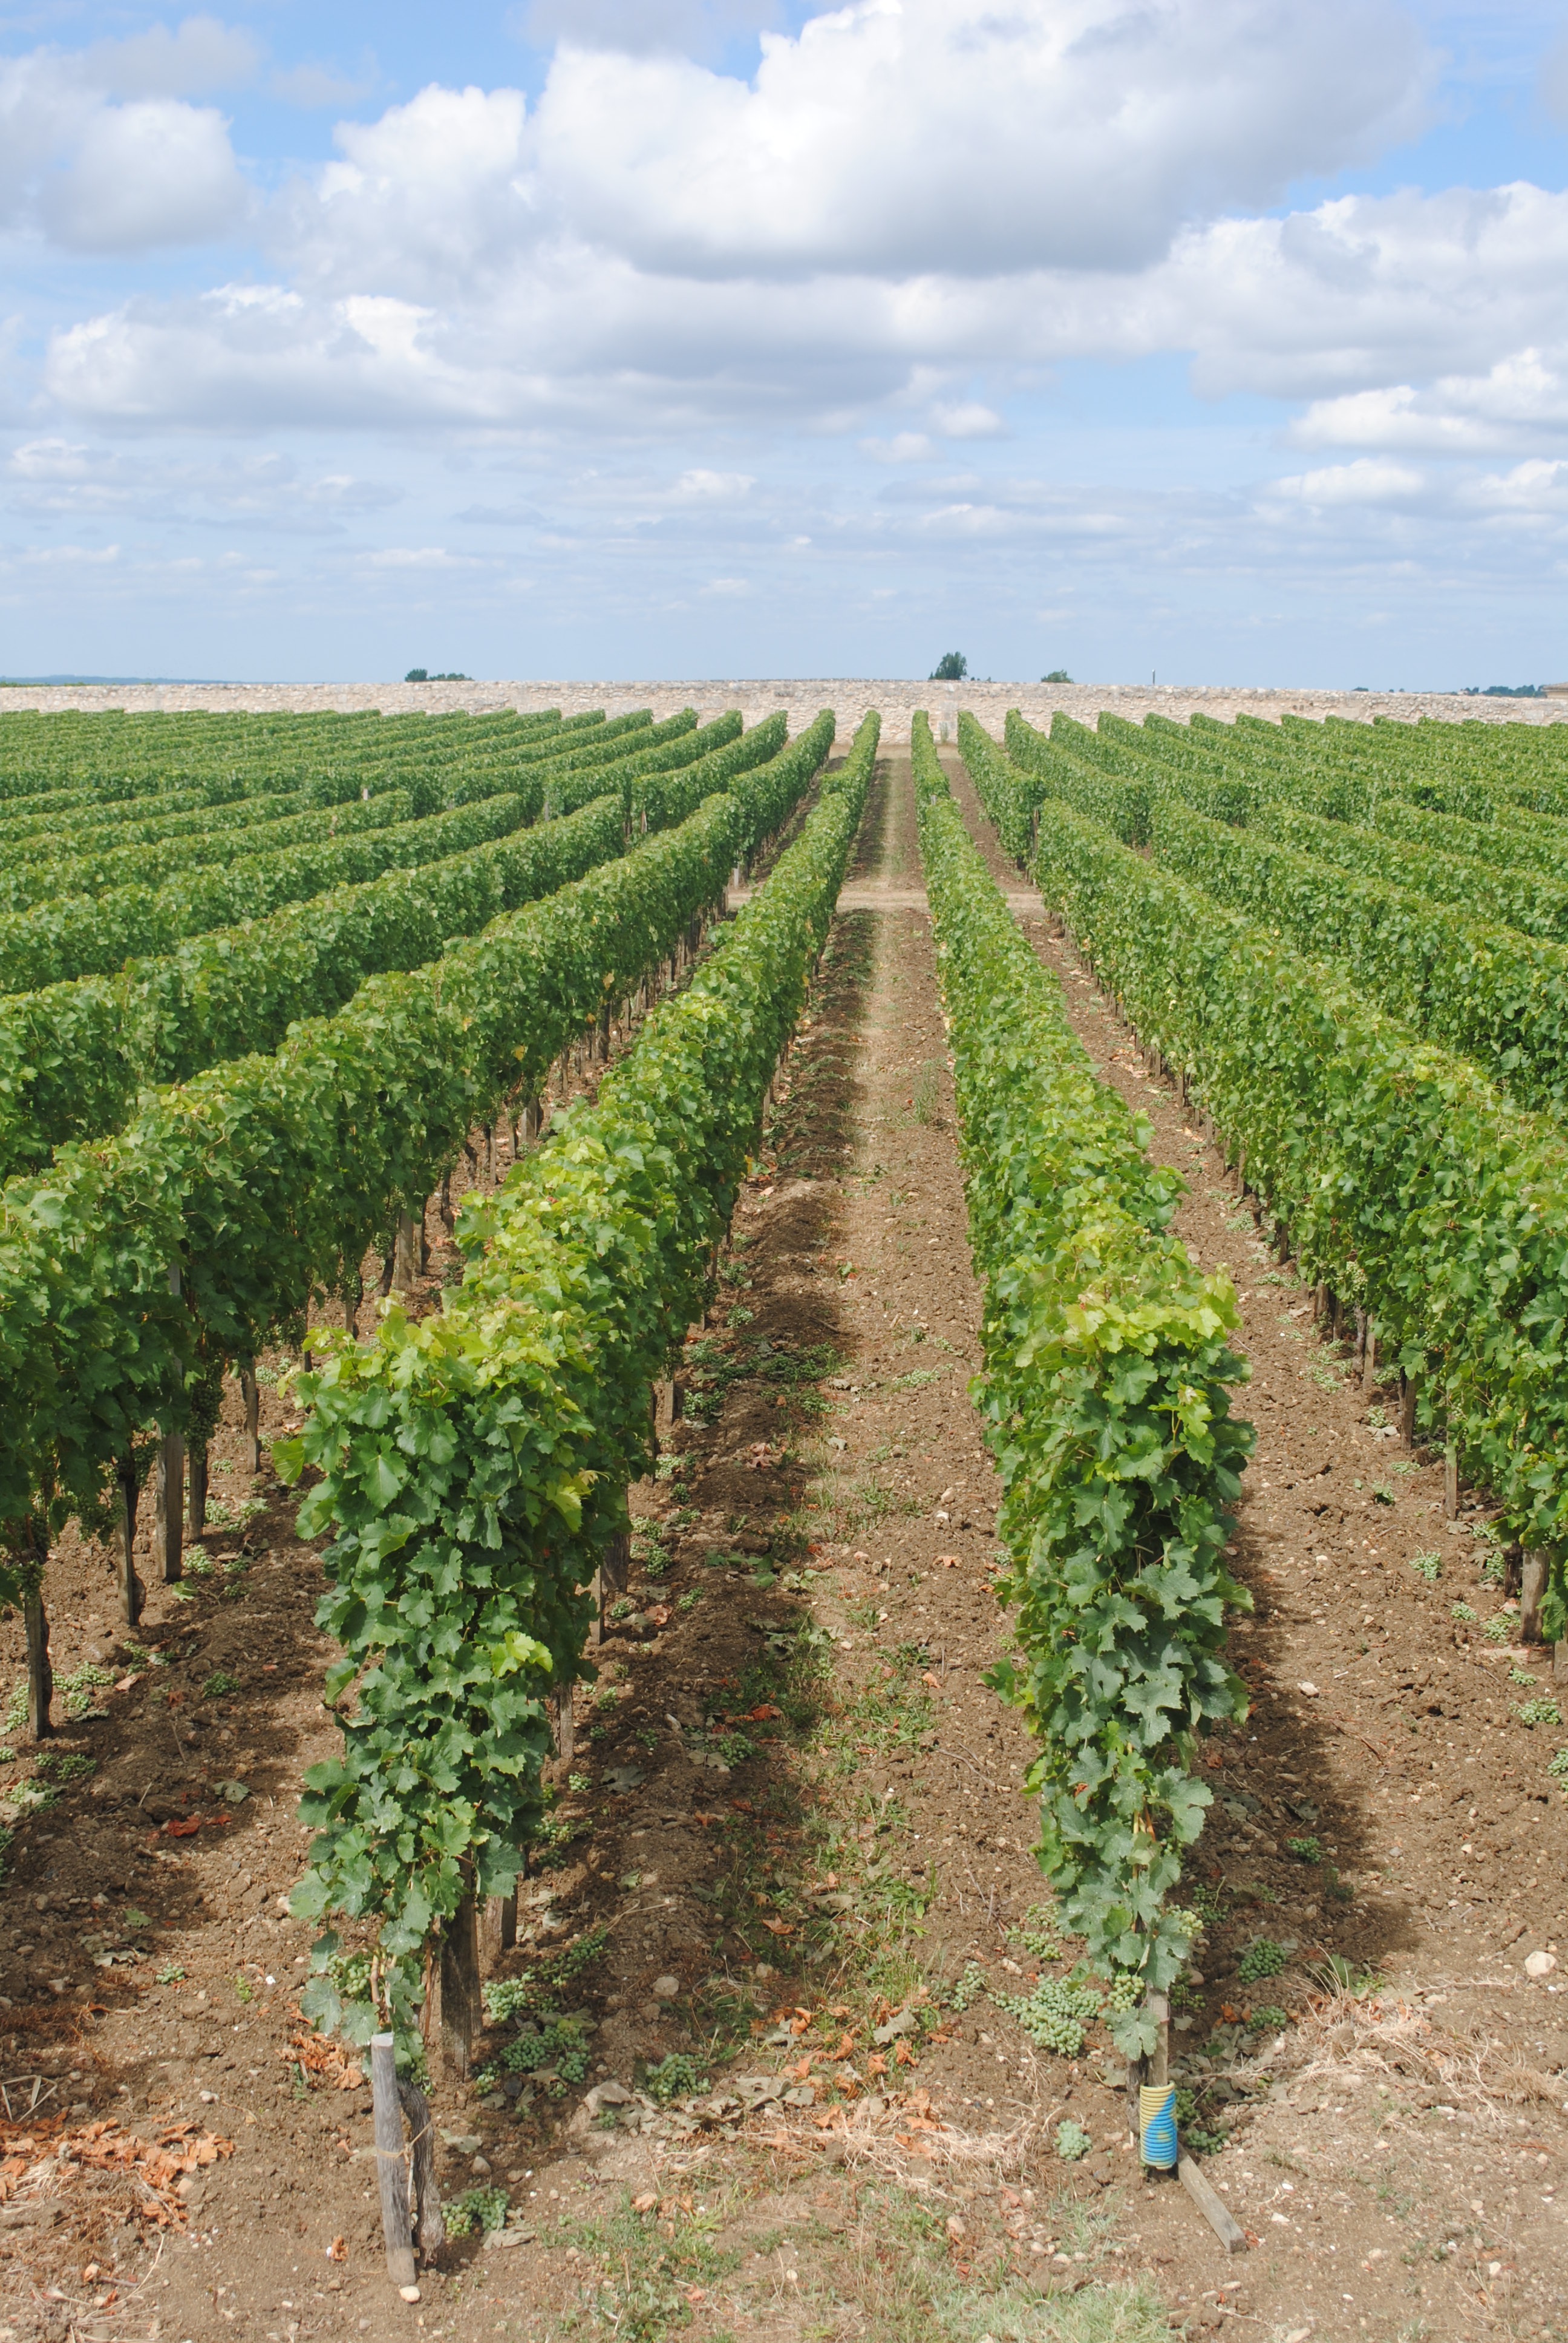
landscape, nature, plant, sky, grape, vine, vineyard, wine, field, farm, fruit, countryside, country, summer, travel, france, europe, rural, harvest, crop, soil, agriculture, french, shrub, plantation, winery, vineyards, rural area